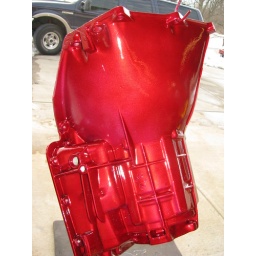
Candy red over mirror silver sparkle